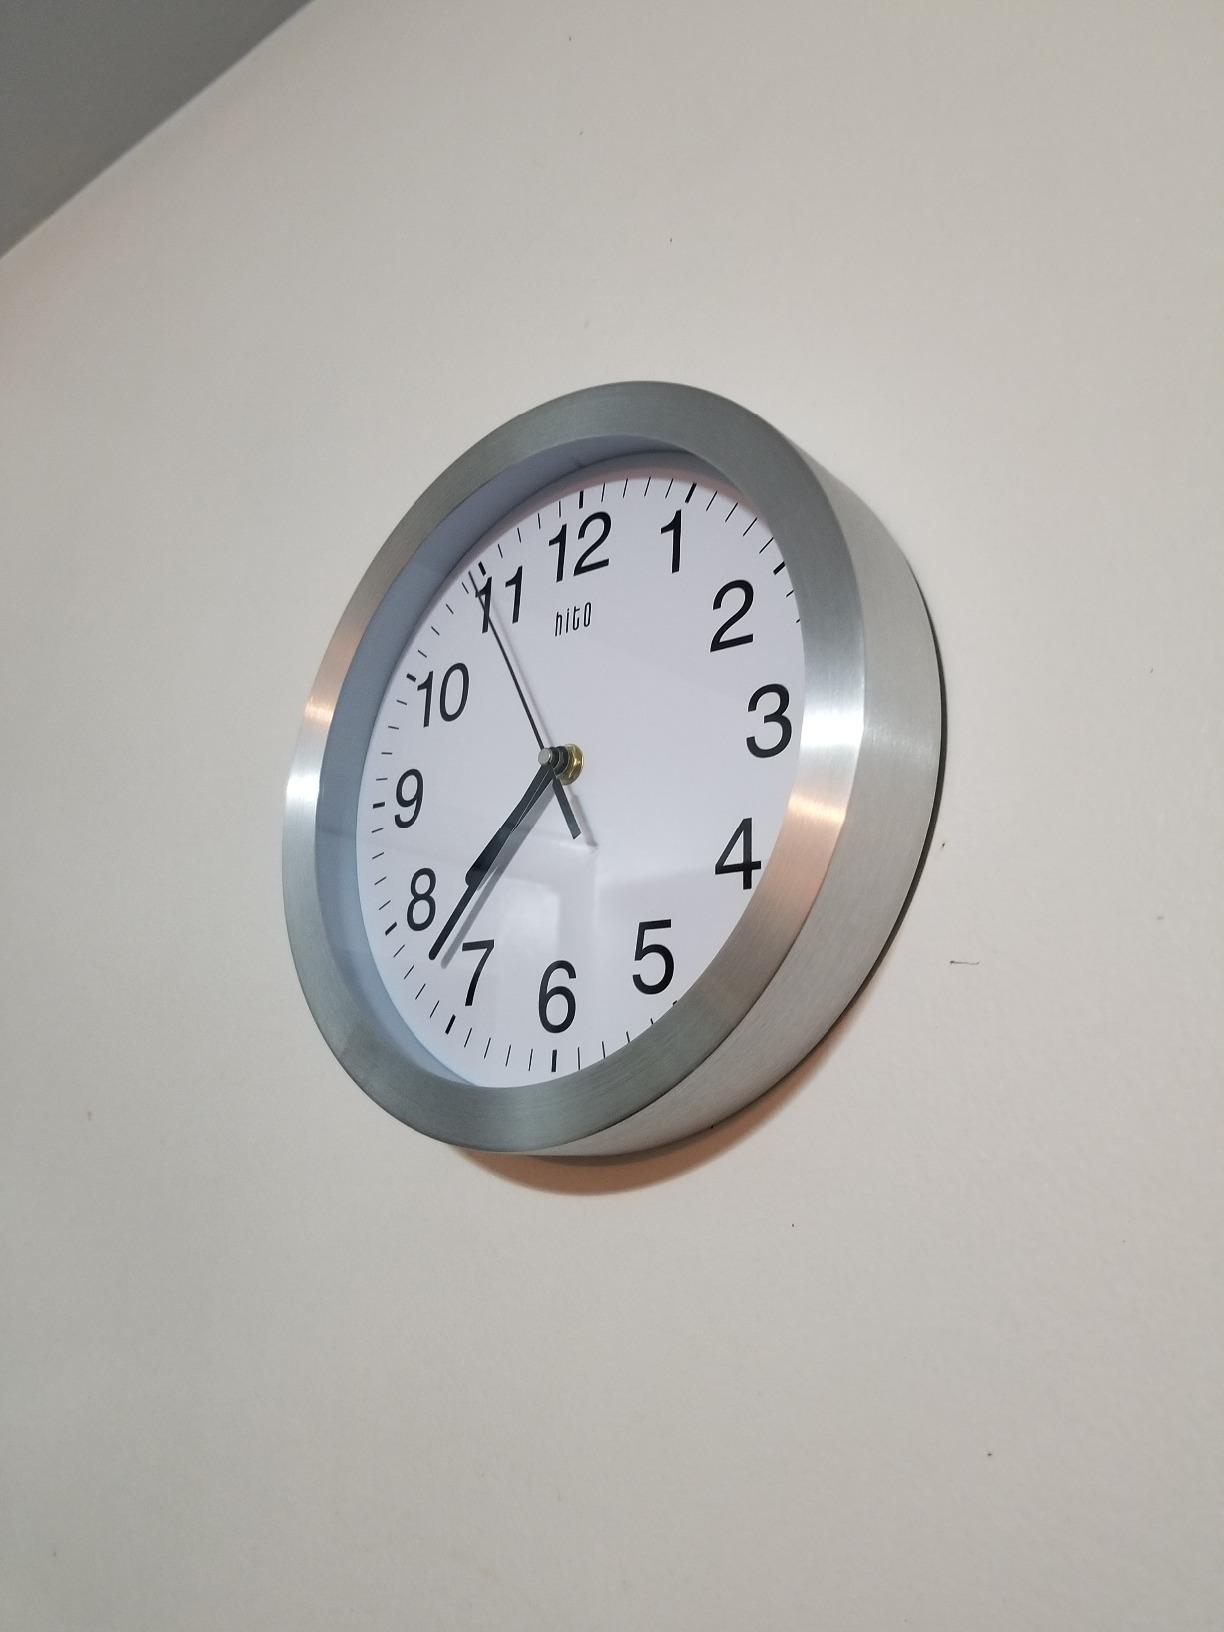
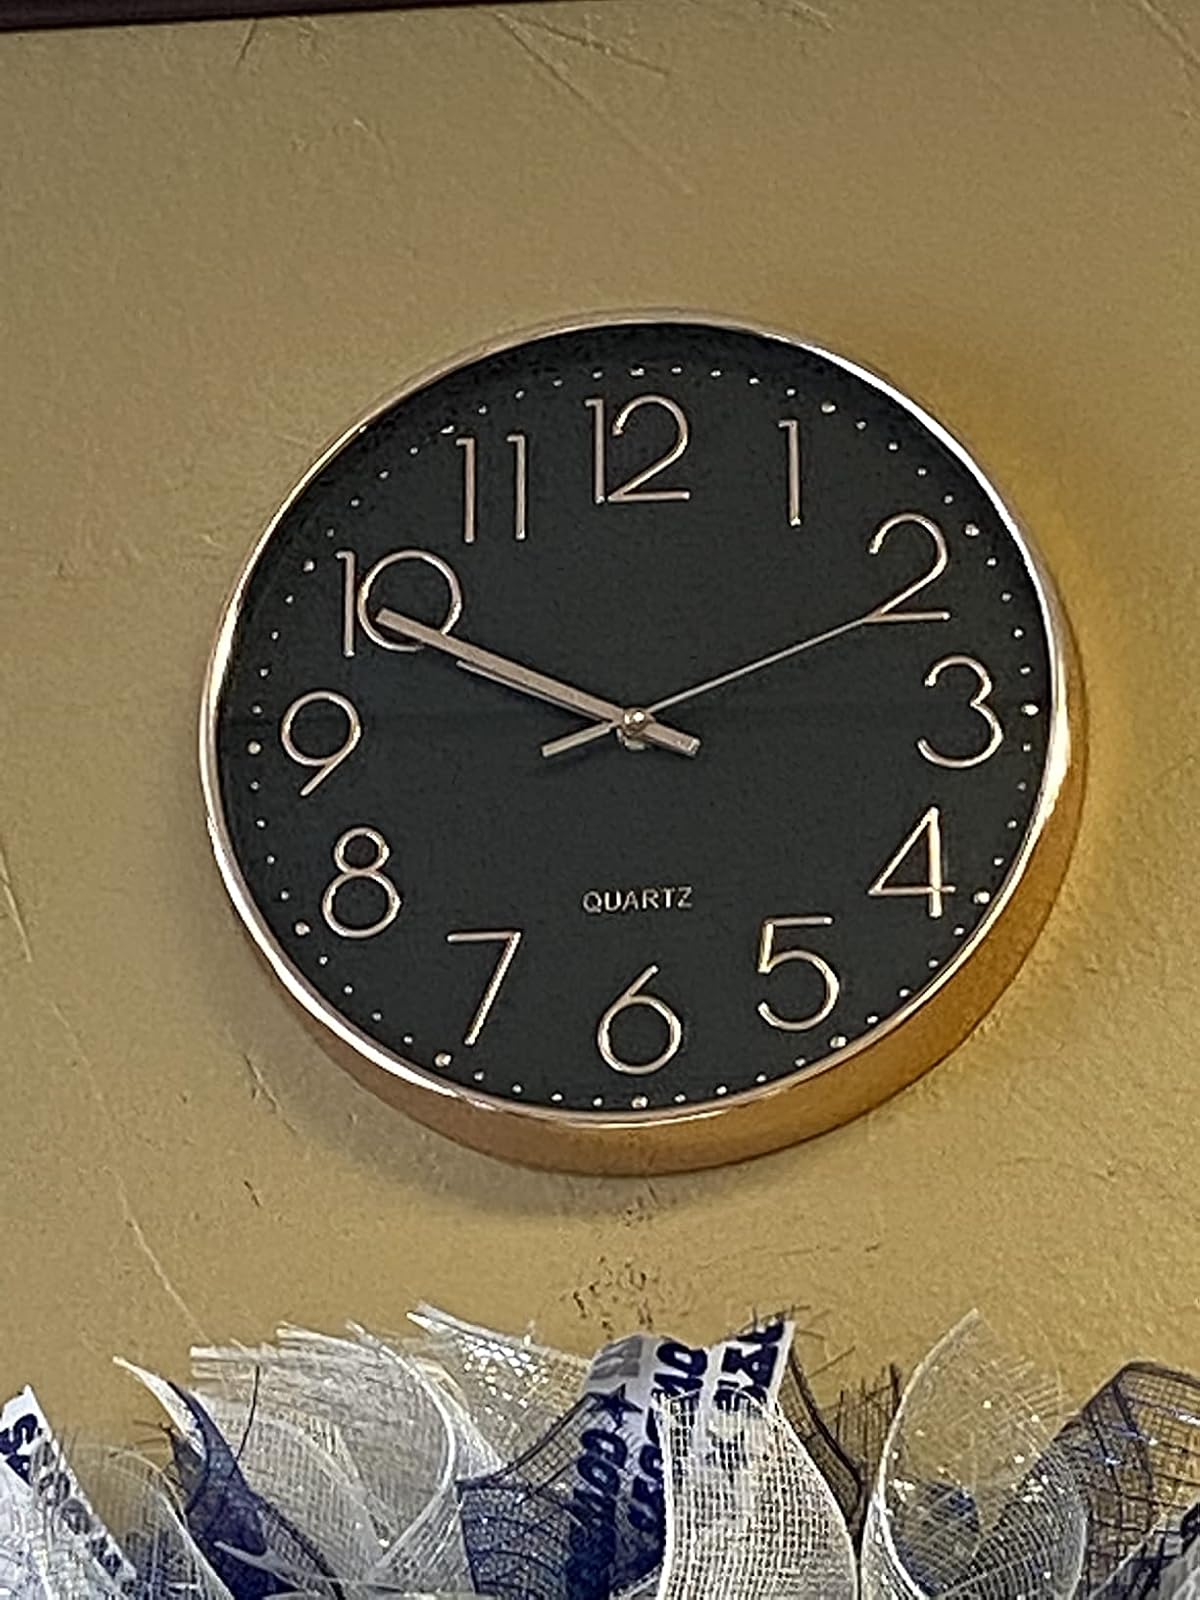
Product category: clock
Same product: no